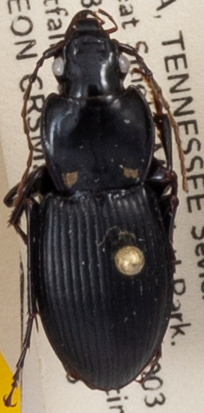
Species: Cyclotrachelus sigillatus
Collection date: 2021-08-03
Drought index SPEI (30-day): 0.03
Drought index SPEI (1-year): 0.8
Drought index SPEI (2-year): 1.69